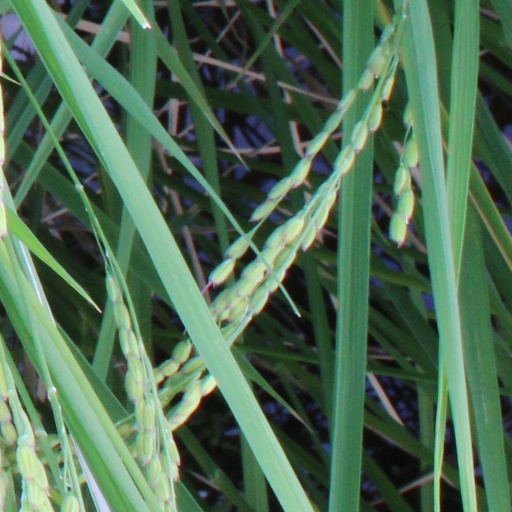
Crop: rice